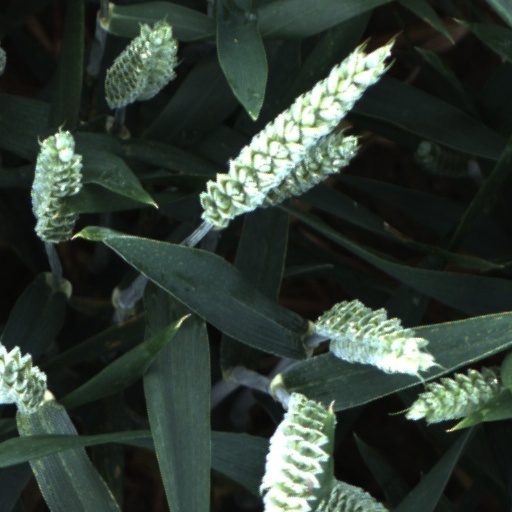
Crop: wheat